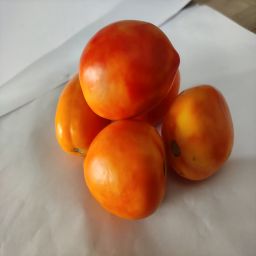
Crop: Tomato
Quality: Ripe